Jim Novy

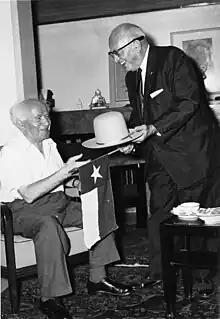
Jim Novy presenting Israeli Prime Minister David Ben Gurion with a Texas cowboy hat and flag

In 1958, as a personal representative of Texas Governor Price Daniel he met with Prime Minister David Ben Gurion in 1958 at the 10th anniversary of the establishment of the modern state of Israel.